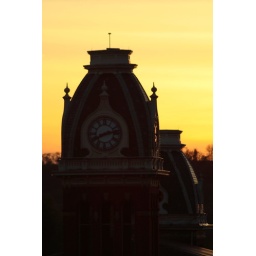
Telephoto shot of the Woodburn Hall clock tower in downtown Morgantown, WV.